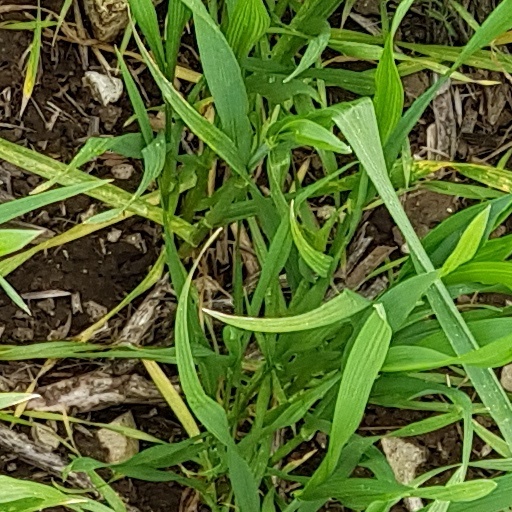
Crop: wheat